Ukrainians

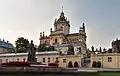
St. George's Cathedral, Lviv

In the Western region known as Halychyna, the Ukrainian Greek Catholic Church, one of the Eastern Rite Catholic Churches has a strong membership. Since the fall of the Soviet Union there has been a growth of Protestant churches (Baptists, Evangelism, Pentecostalism) There are also ethnic minorities that practice other religions, i.e. Crimean Tatars (Islam), and Jews and Karaim (Judaism).